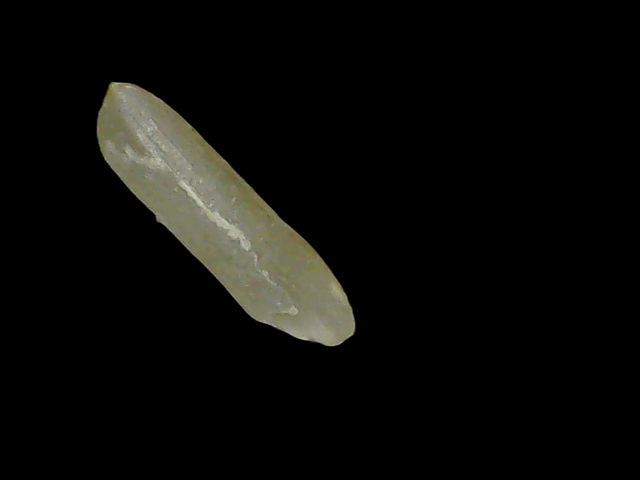
Rice variety: Binadhan19